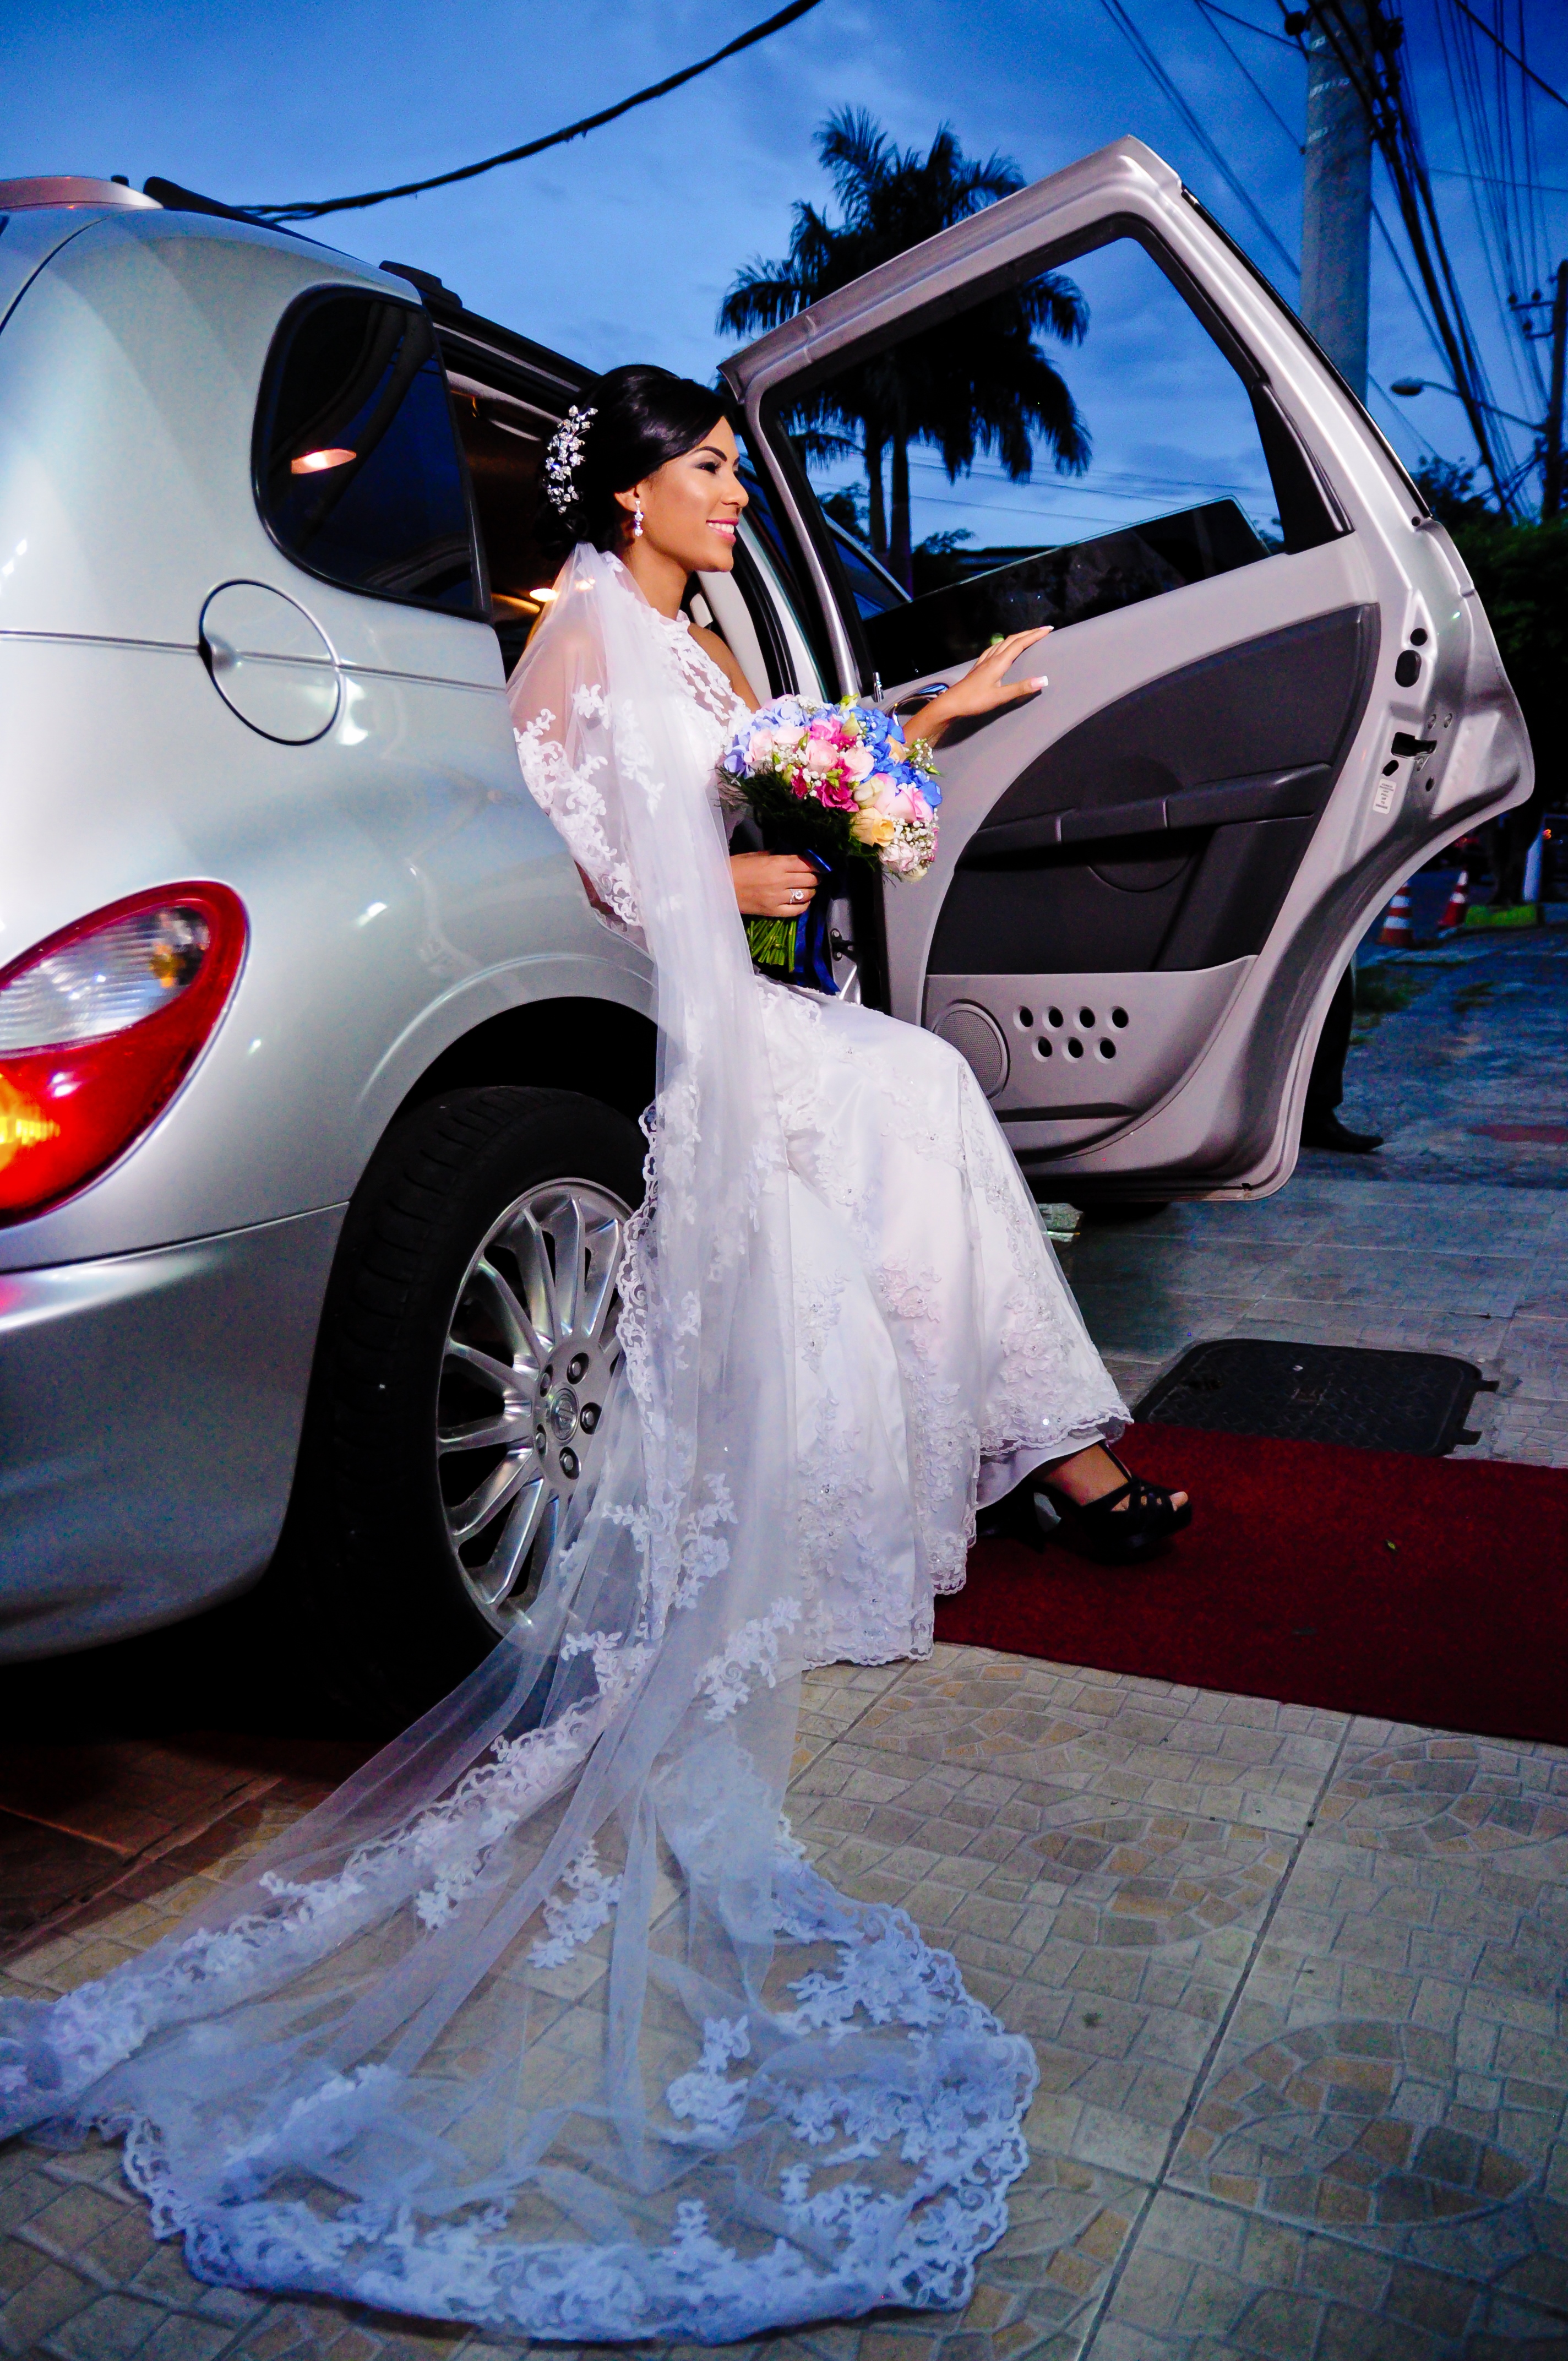
bride, wedding, parties, car, blue, land vehicle, photograph, vehicle, beauty, automotive design, luxury vehicle, photography, motor vehicle, girl, city car, ceremony, fun, compact car, family car